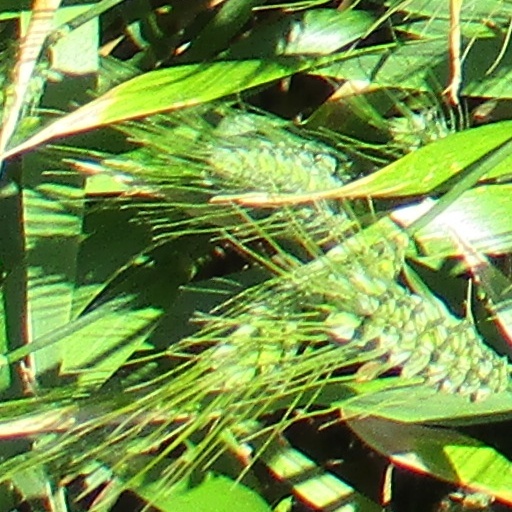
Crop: wheat